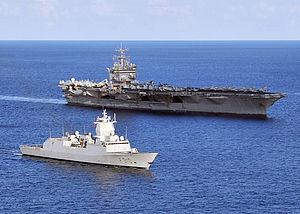
Le KNM Fridtjof Nansen est la première frégate de la classe Nansen dans la Marine royale norvégienne. Elle est admise au service actif en avril 2006 et est spécialisée dans la lutte anti-sous-marine et la lutte anti-navire. Son port d'attache est Håkonsvern, près de Bergen dans le comté de Hordaland.